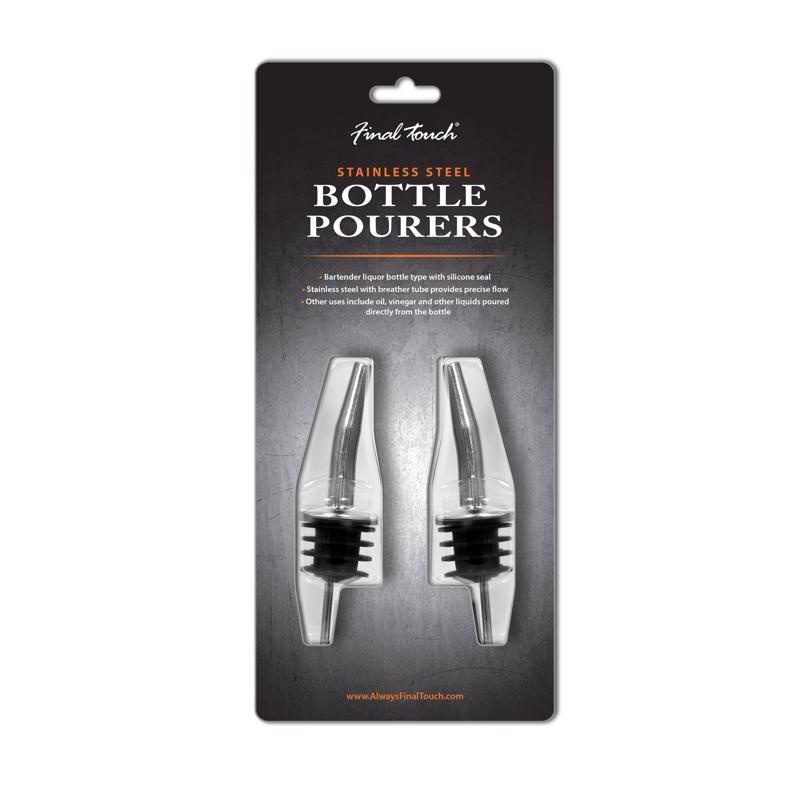
Final Touch Black/Silver Stainless Steel/Silicone Bottle Pourer
Pour out some drinks or shots just like a bartender the stainless steel breather tube and silicone seal provides precise flow for pouring accurate drinks. Not only can this be used for liquor it can also be used for olive oil, vinegar and other liquids poured directly from the bottle. Brand Name: Final Touch Color: Black/Silver Material: Stainless Steel/Silicone Product Type: Bottle Pourer Number in Package: 2 pk Packaging Type: Carded Height: 3.9 in. Depth: 1.2 in. Width: 1.4 in.
Brand: FINAL TOUCH
Category: Home & Garden > Kitchen & Dining > Kitchen Tools & Utensils > Beverage Dispensers